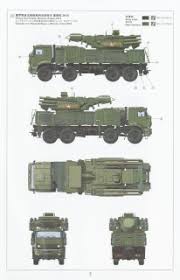
Label: Pantsir-S1